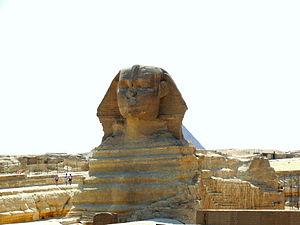
L'hypothèse de l'érosion du sphinx par l'eau soutient que le principal type d'altération évidente sur les murs d'enceinte du Grand Sphinx a été causé par une exposition prolongée et importante aux précipitations qui auraient été antérieures au règne de Djédefrê et Khéphren, les pharaons auxquels les égyptologues les plus modernes attribuent la construction du Grand Sphinx et de la Deuxième Pyramide de Gizeh autour de 2500 avant notre ère. Les égyptologues, les géologues ainsi que d'autres ont rejeté l'hypothèse de l'érosion par l'eau et l'idée d'un sphinx plus ancien, en offrant diverses explications alternatives pour la cause et la date de l'érosion.